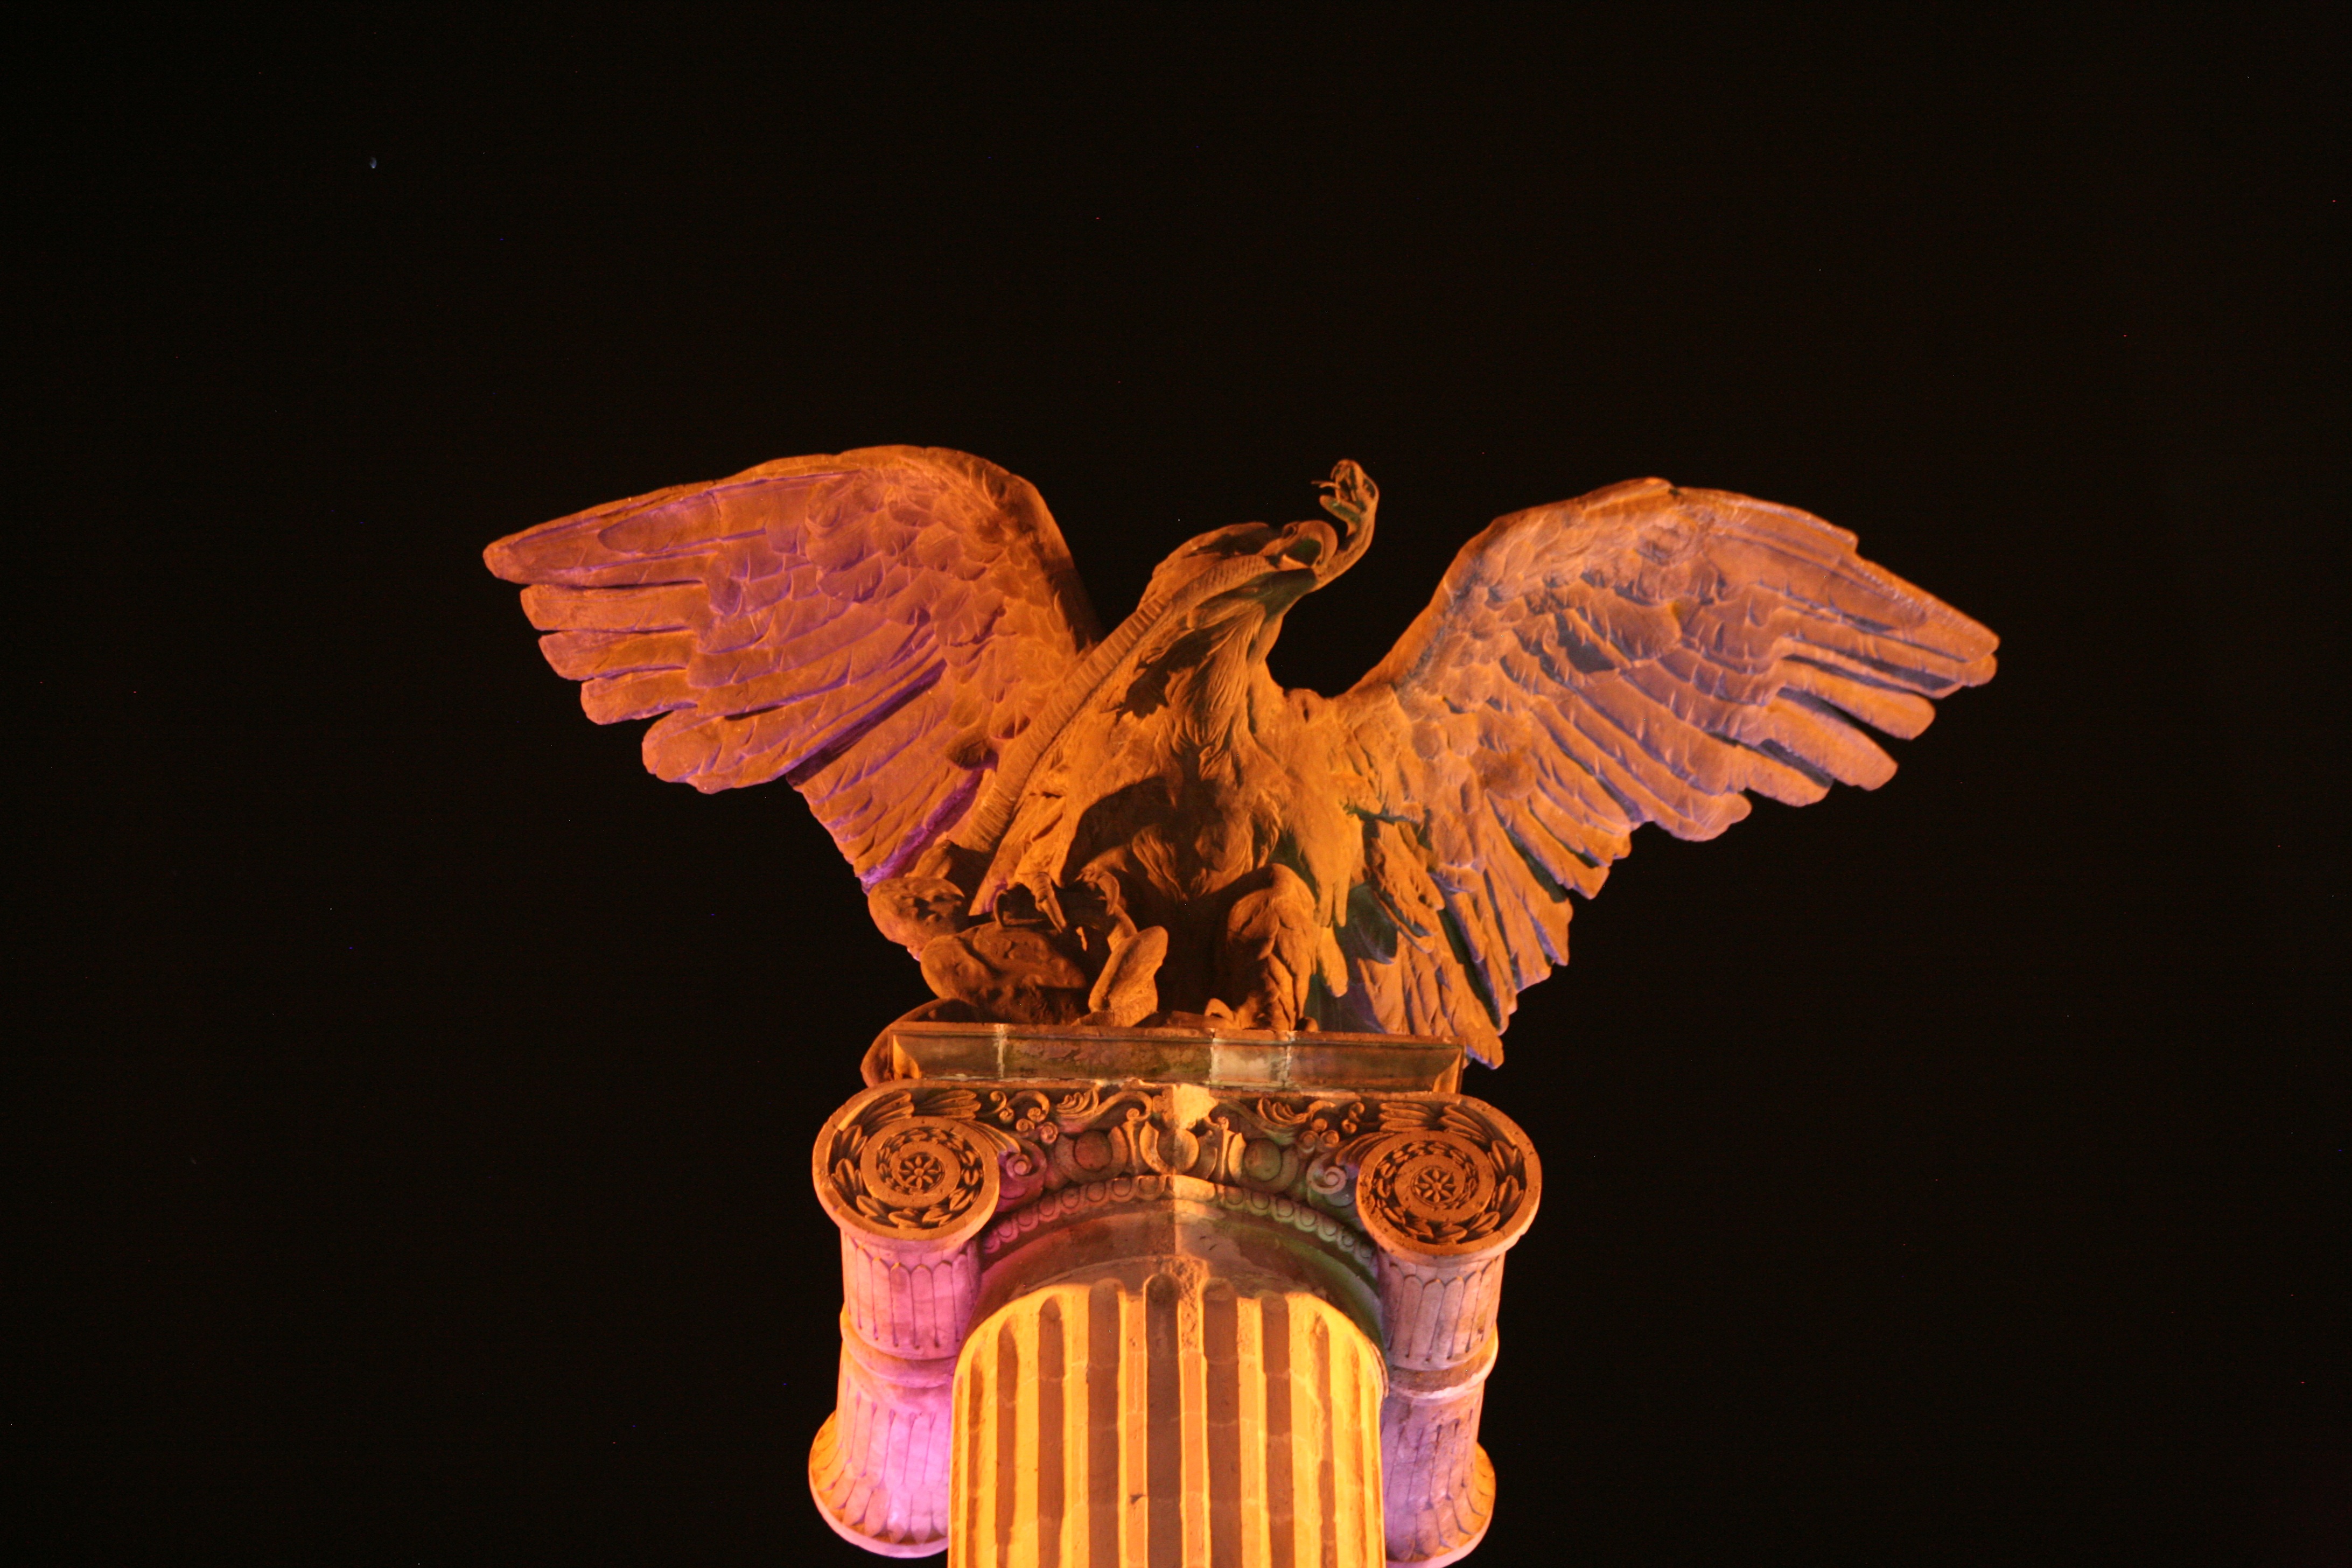
bird, wing, statue, column, plaza, eagle, darkness, bird of prey, sculpture, art, postal, carving, aguascalientes, exedra